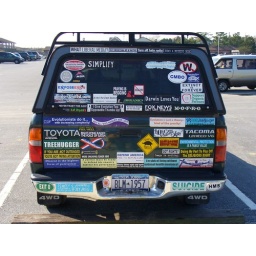
Liberal truck in Cape May, NJ bird sanctuary.